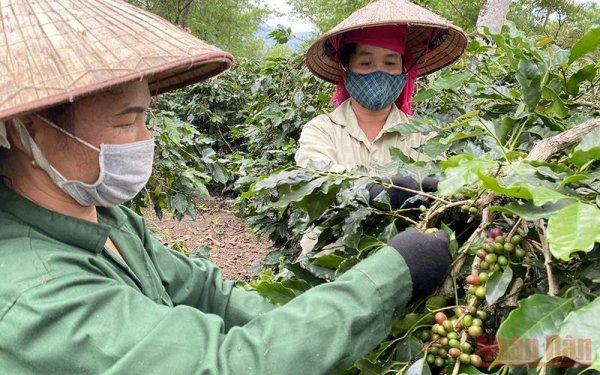
có hai người đang đứng ở bên một cây cà phê